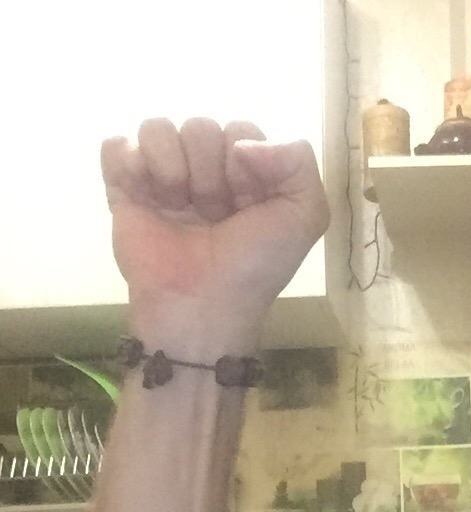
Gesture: fist